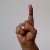
The image shows a hand gesture representing the letter 'D' in Indian Sign Language.